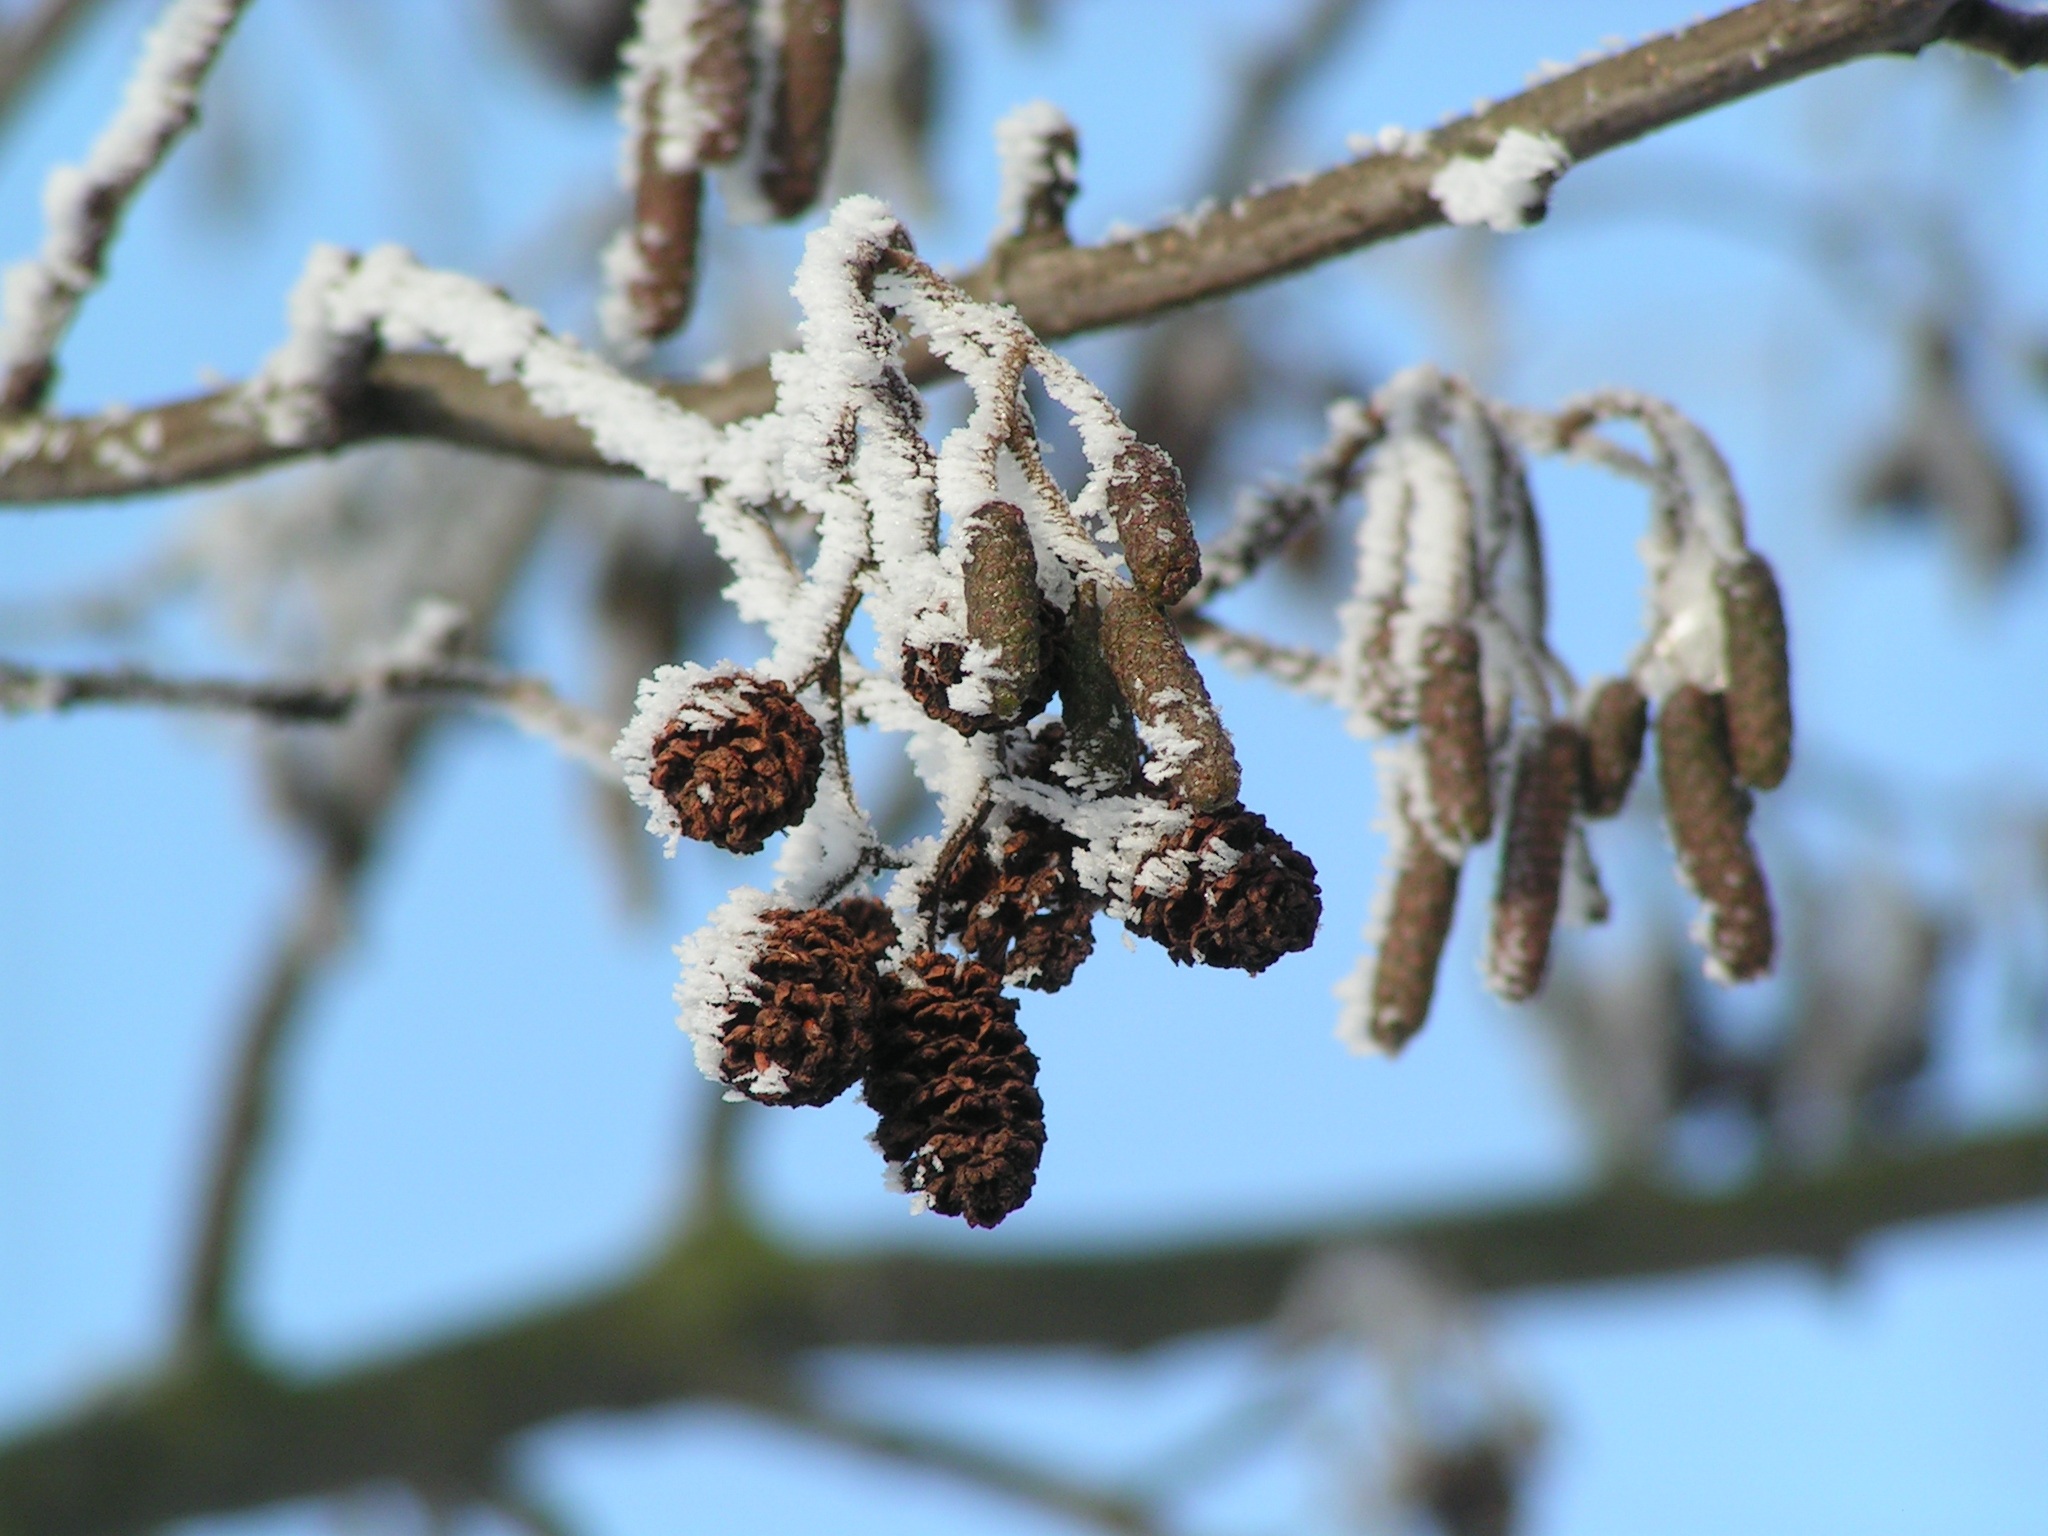
tree, nature, branch, blossom, snow, winter, plant, leaf, flower, frost, food, spring, produce, christmas, flora, season, twig, close up, macro photography, plant stem, woody plant, land plant